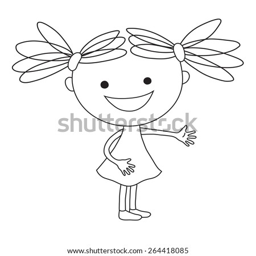
illustration of cartoon girl in black color on the white background